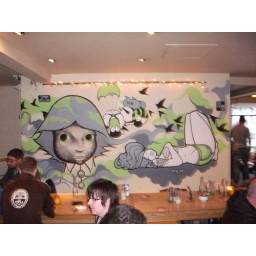
poor pic of the Spoom wall done in The Font bar in Manchester during Eurocultured 2010